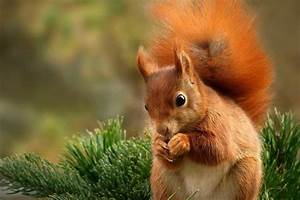
Label: squirrel